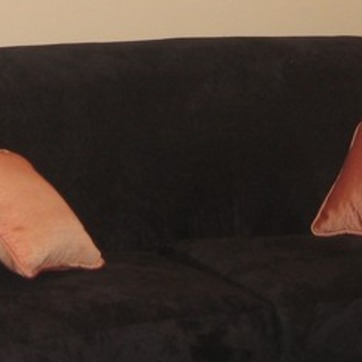
Material: fabric